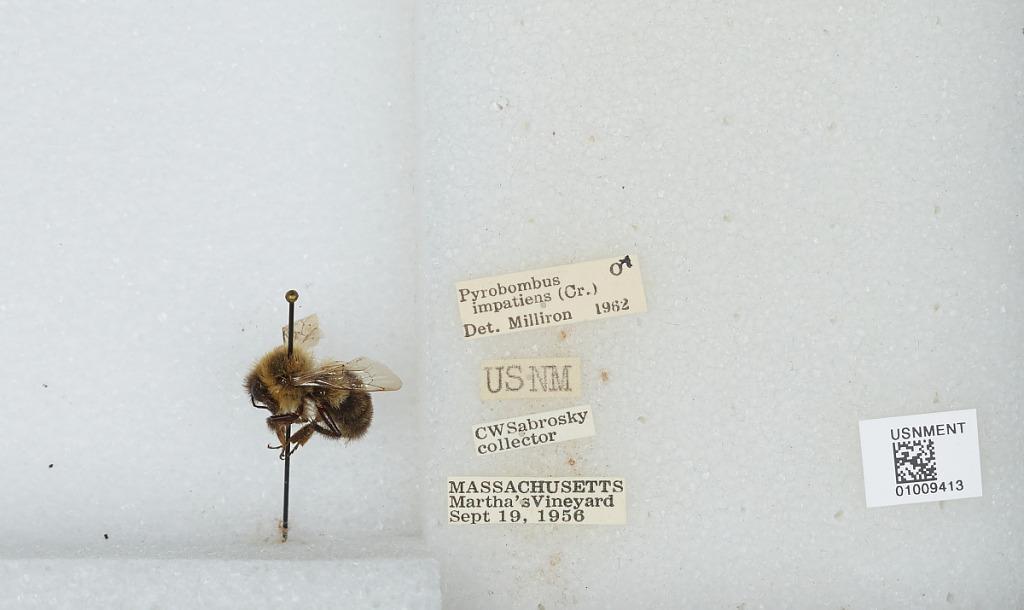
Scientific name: Bombus (Pyrobombus) impatiens Cresson
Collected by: C. Sabrosky
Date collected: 1956-9-19
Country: United States
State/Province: Massachusetts
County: Dukes
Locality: Martha's Vineyard
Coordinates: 41.4167, -70.6161
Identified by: Milliron